The Heart of a Woman

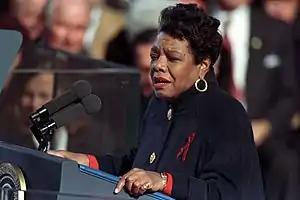
African-American woman in her fifties, wearing a dark coat, standing at a podium reading to a crowd gathered behind her

Angelou's primary role in "Singin' and Swingin' and Gettin' Merry Like Christmas" was stage performer, but in "The Heart of a Woman" she changes from someone who uses others' method of expression—the songs and dances of the African, Caribbean, and African-American oral tradition—to a writer. Angelou makes this decision for political reasons as she becomes more involved with the civil rights movement, and so that she can care for her son. For the first time in Angelou's autobiographies, she begins to think of herself as a writer and recounts her literary development. Angelou begins to identify with other Black women writers for the first time in "The Heart of a Woman". She has been influenced by several writers since her childhood, but this is the first time she mentions female authors. Up to this point, her identification has been with male writers; her new affiliations with female writers is due to her emerging feminism.